Expert Political Judgment

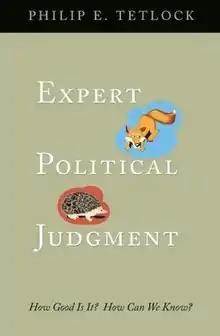
First edition (publ. Princeton University Press)

Expert Political Judgment: How Good Is It? How Can We Know? is a 2005 book by Philip E. Tetlock. The book mentions how experts are often no better at making predictions than most other people, and how when they are wrong, they are rarely held accountable.